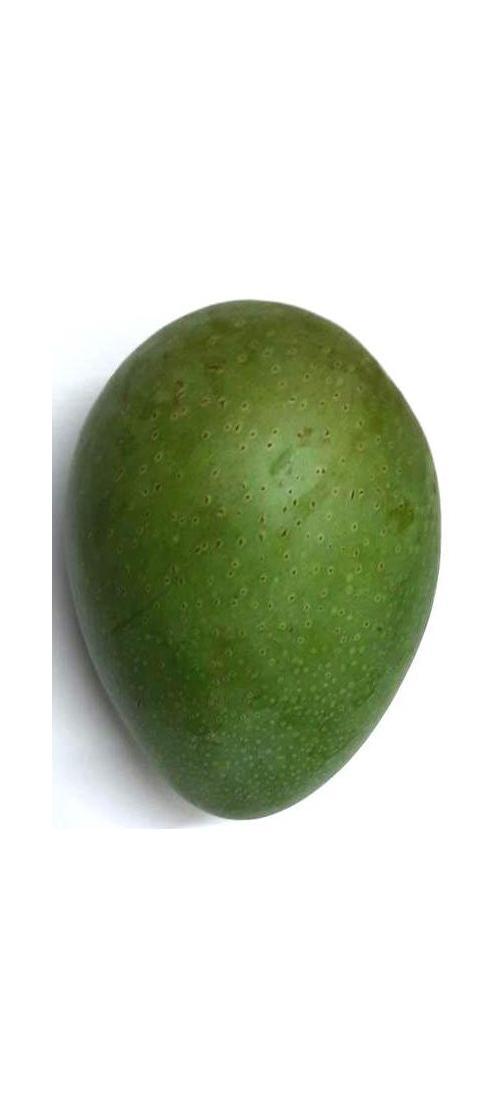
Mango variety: Ashshina Zhinuk